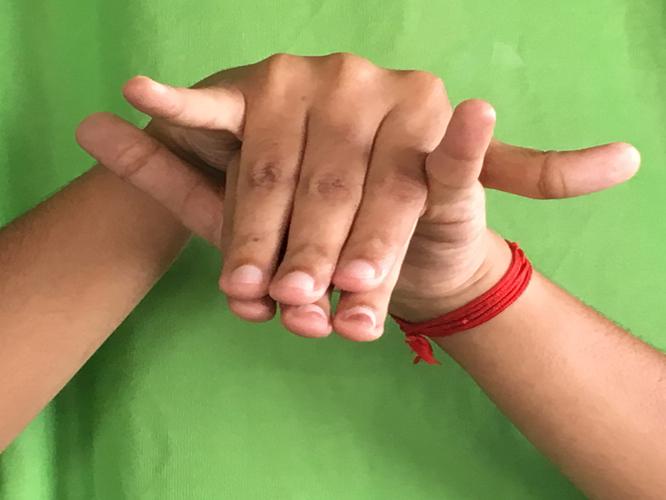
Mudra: Varaha
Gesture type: double_hand